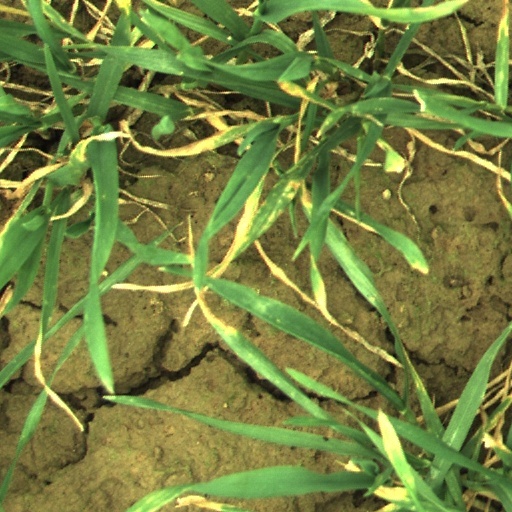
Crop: wheat